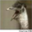
Label: bird